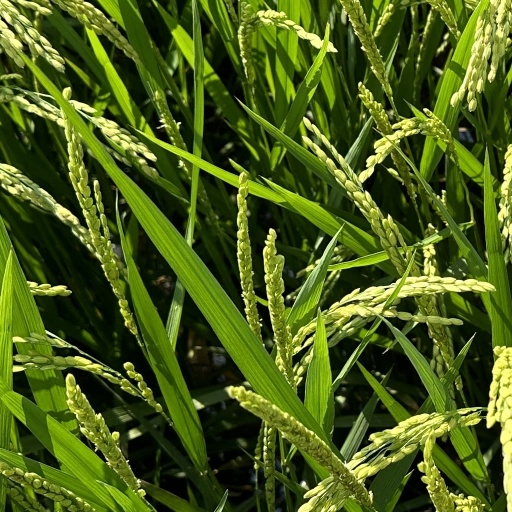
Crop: rice